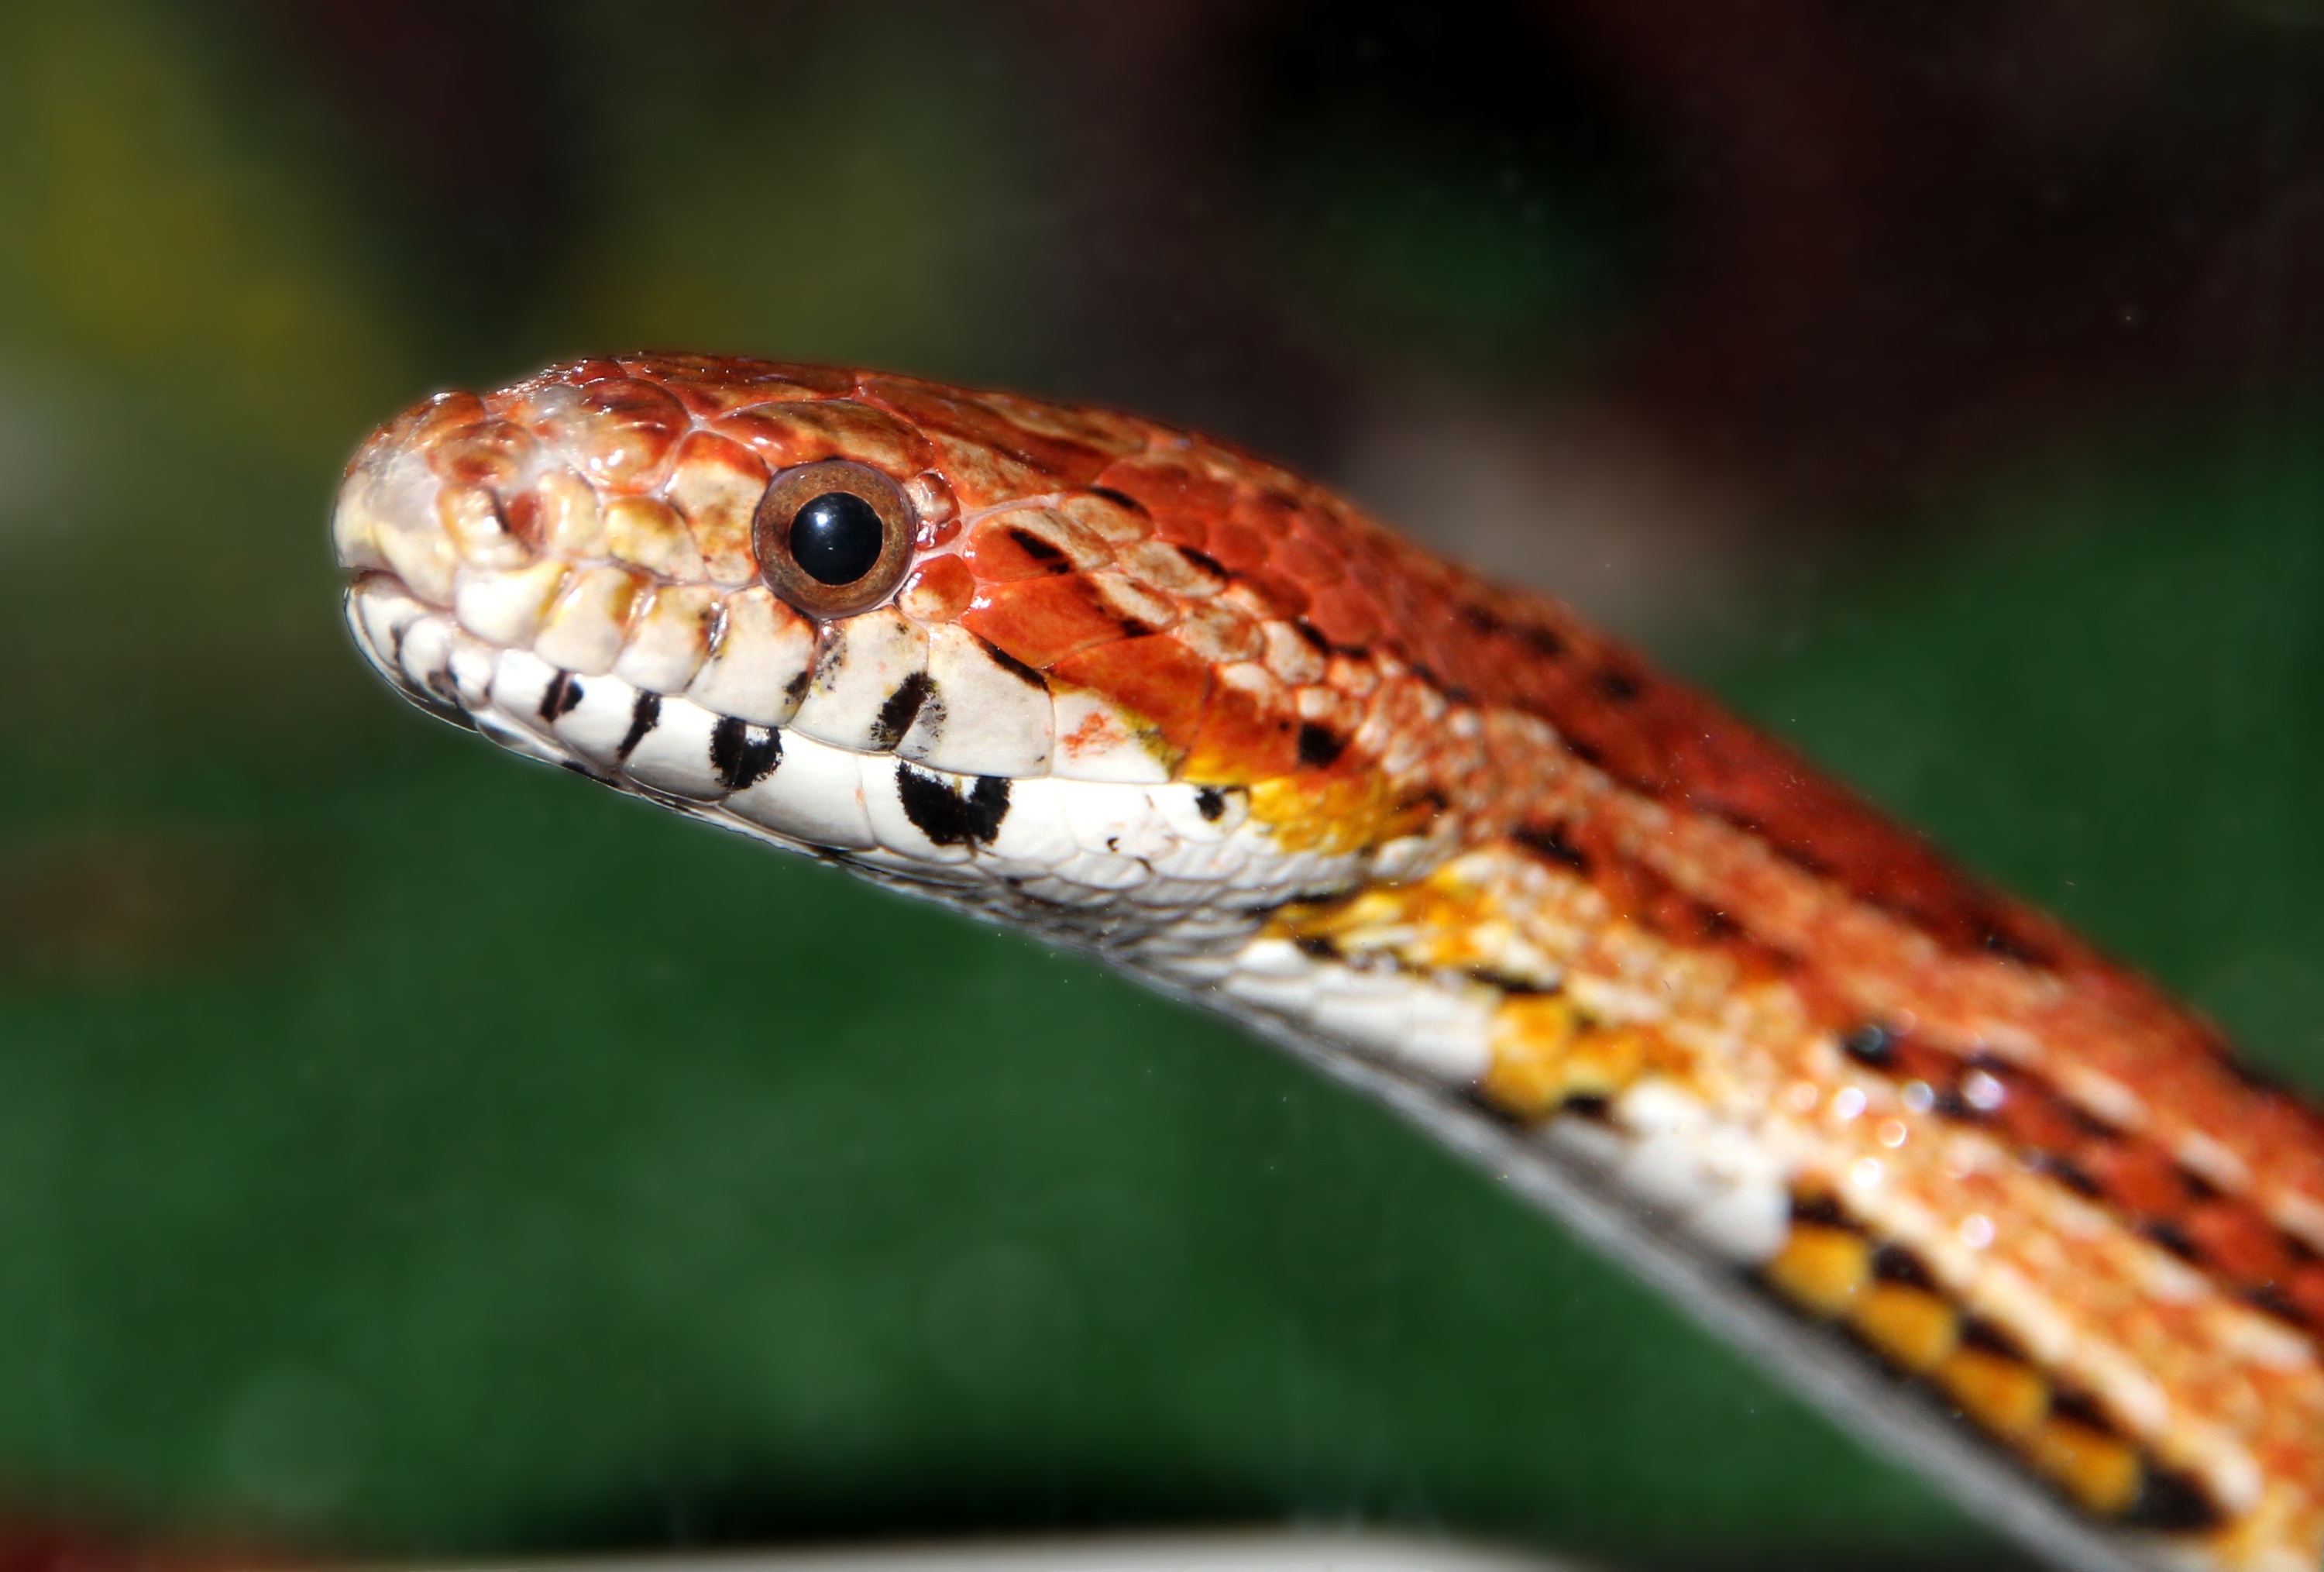
animal, runner, reptile, fauna, close up, eyes, head, snake, vertebrate, macro photography, krupnyj plan, green background, corn snake, scaled reptile, lissotriton, smooth newt, hognose snake, spotted elaphe, red rat snake, elaphe guttata